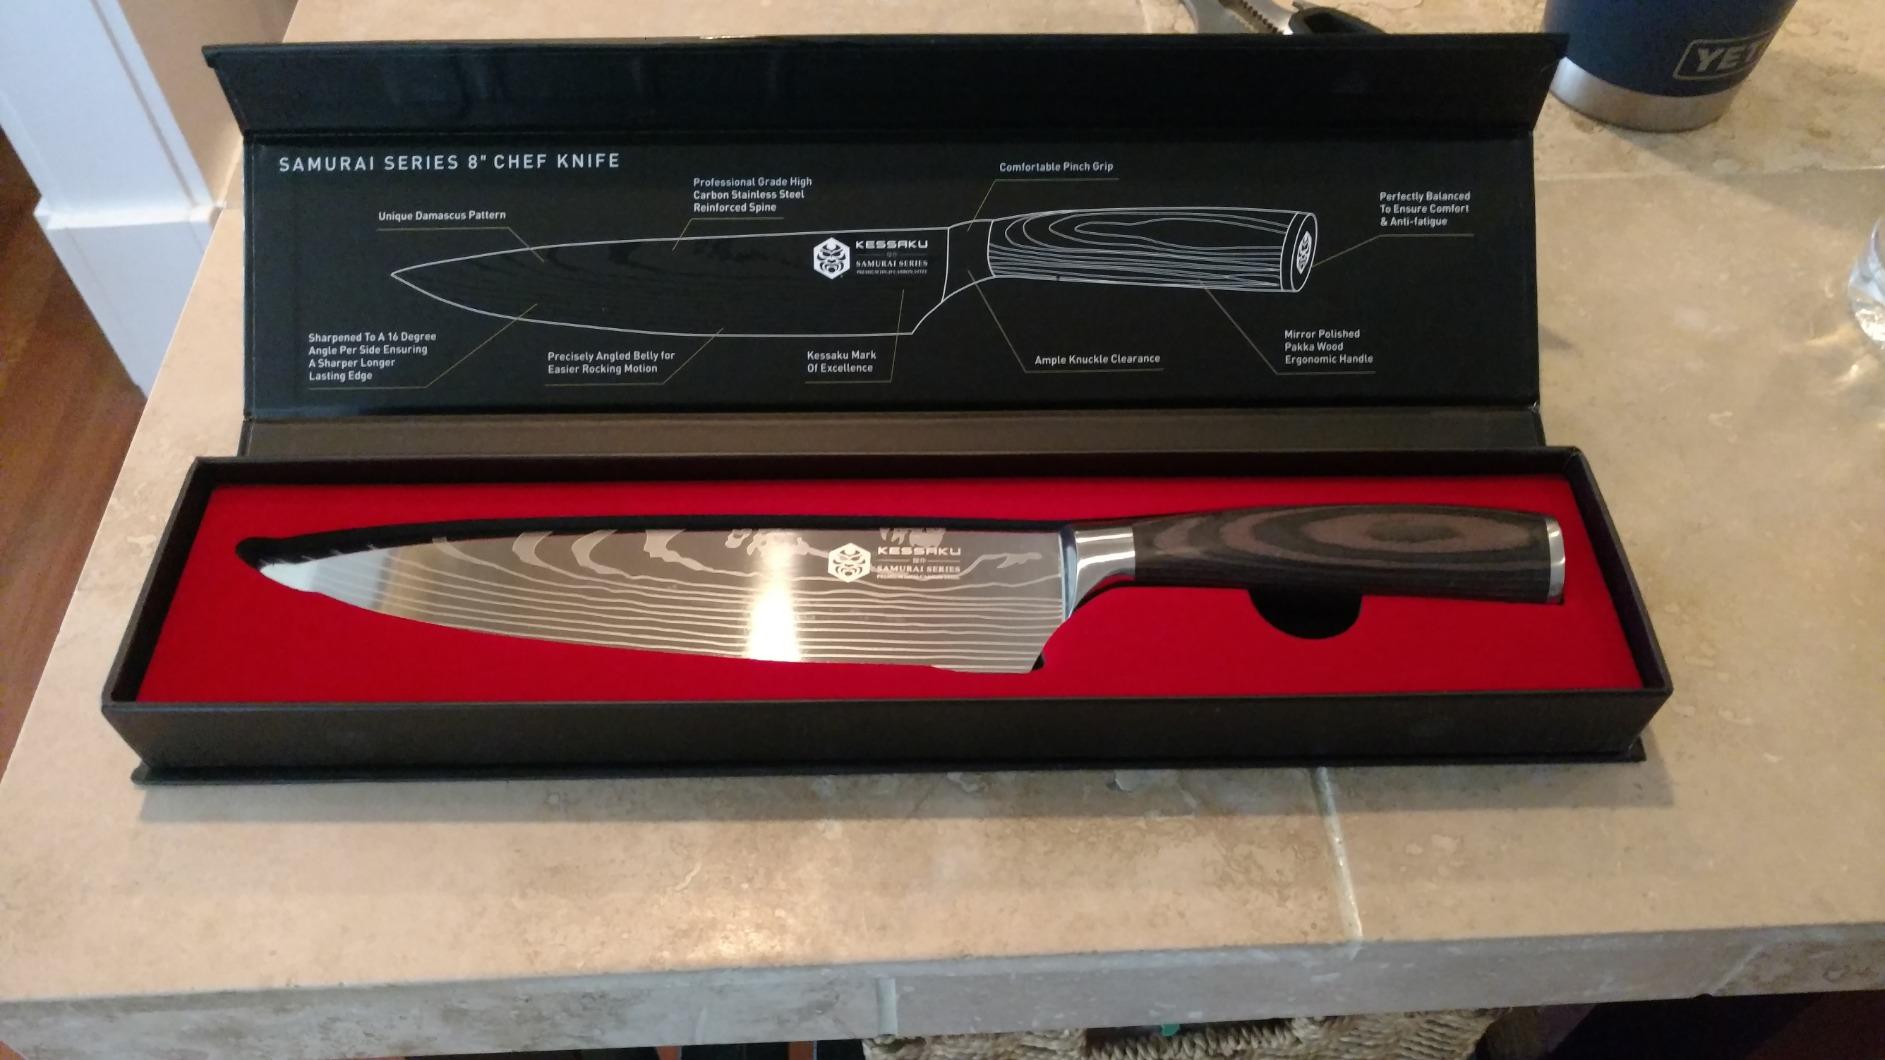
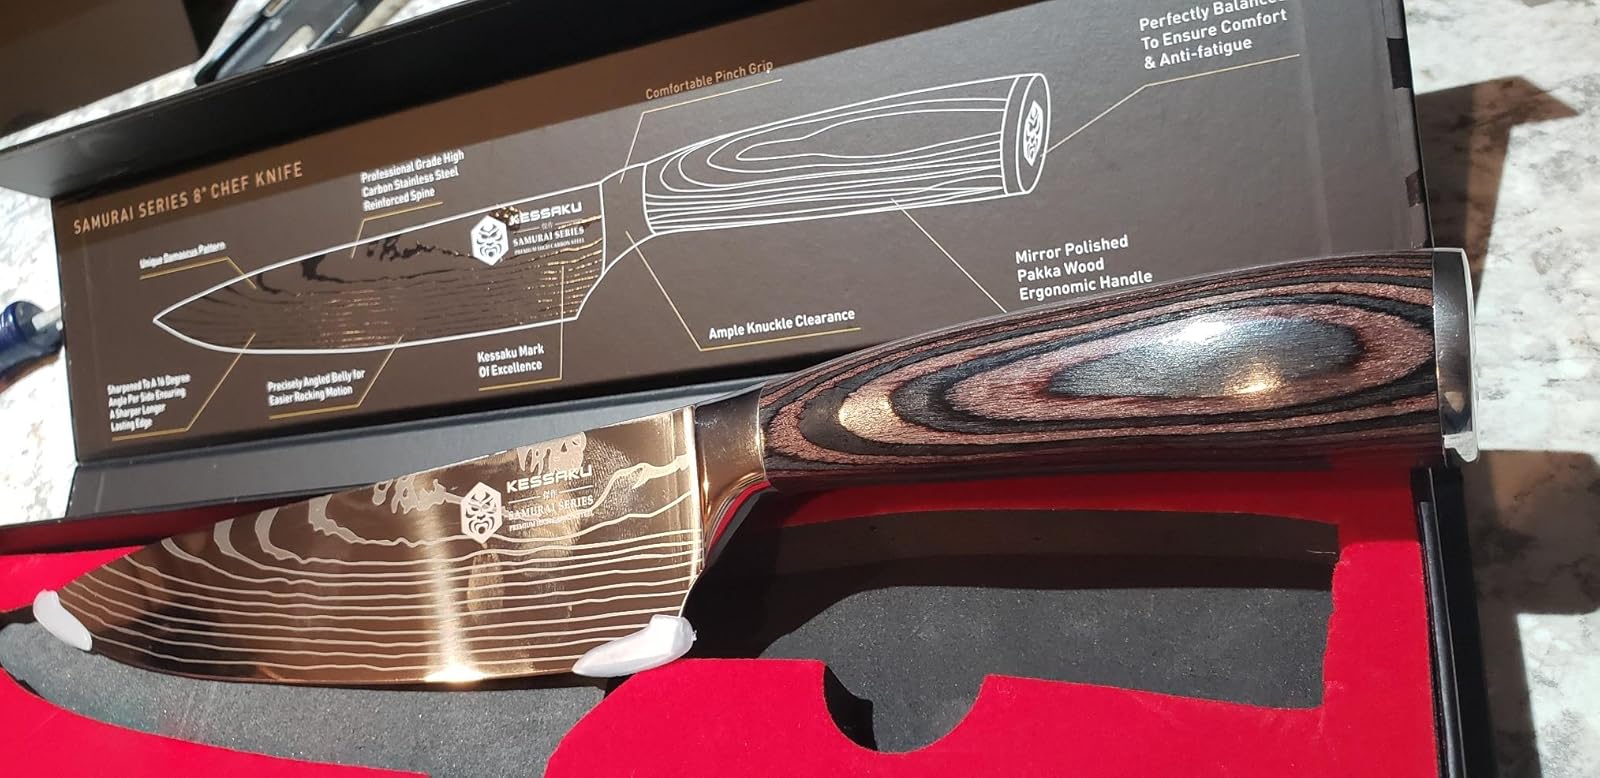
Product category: items_knife
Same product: yes